Hillside Avenue buses

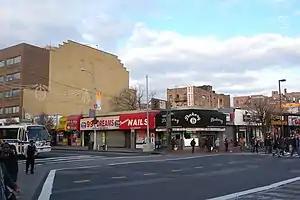
A 1998 Nova Bus RTS-06 (9529) on the Jamaica-bound Q43 at Jamaica Avenue/Sutphin Boulevard

The Q36 begins at Bay 6 of the 165th Street Bus Terminal. It runs east along Hillside Avenue to Springfield Boulevard, turns south, then follows Jamaica Avenue (later continuous with Jericho Turnpike) east along the Queens-Nassau County border. The Q36 then turns north onto Little Neck Parkway and runs nearly the entire length of the street, terminating at the LIRR's Little Neck station at the northern end of Queens. Prior to June 2010, this was the separate route, which shared its southern terminus with the Q36's eastern terminus.